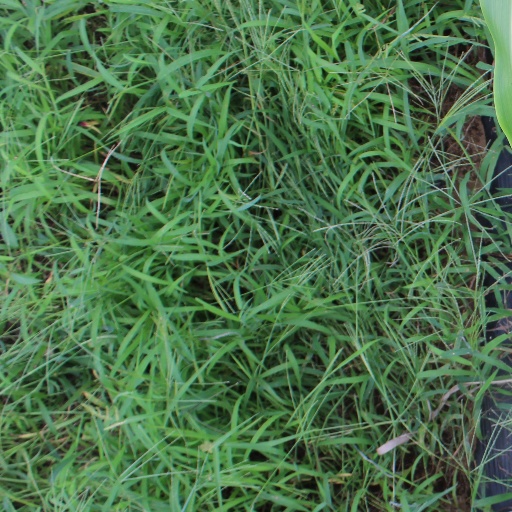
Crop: sorghum